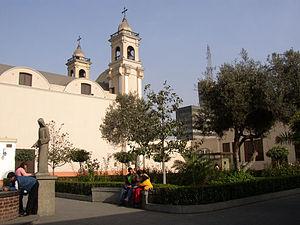
Isabel Flores de Oliva en religion Rose de Lima, canonisée en 1671, est la première sainte du Nouveau Monde. Elle est fêtée le 30 août jusqu'en 1970, puis fêtée le 23 août, sauf au Pérou où elle est encore fêtée le 30.